Union of October 17

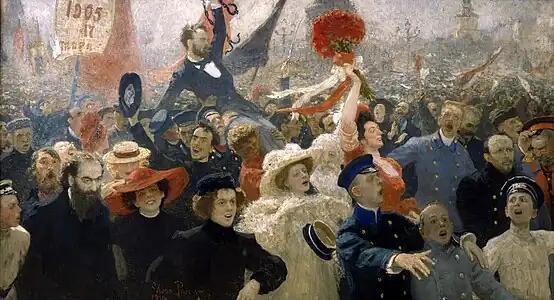
"Demonstration 17 October 1905", painting by Ilya Repin.

The party's programme of moderate constitutionalism called for the fulfilment of Tsar Nicholas II's "October Manifesto", granted on 30 October [O.S. 17 October] 1905 at the peak of the Russian Revolution of 1905. Founded shortly afterwards, from 1906 it was led by the industrialist Alexander Guchkov, who drew support from centrist-liberal gentry, businessmen and some bureaucrats.